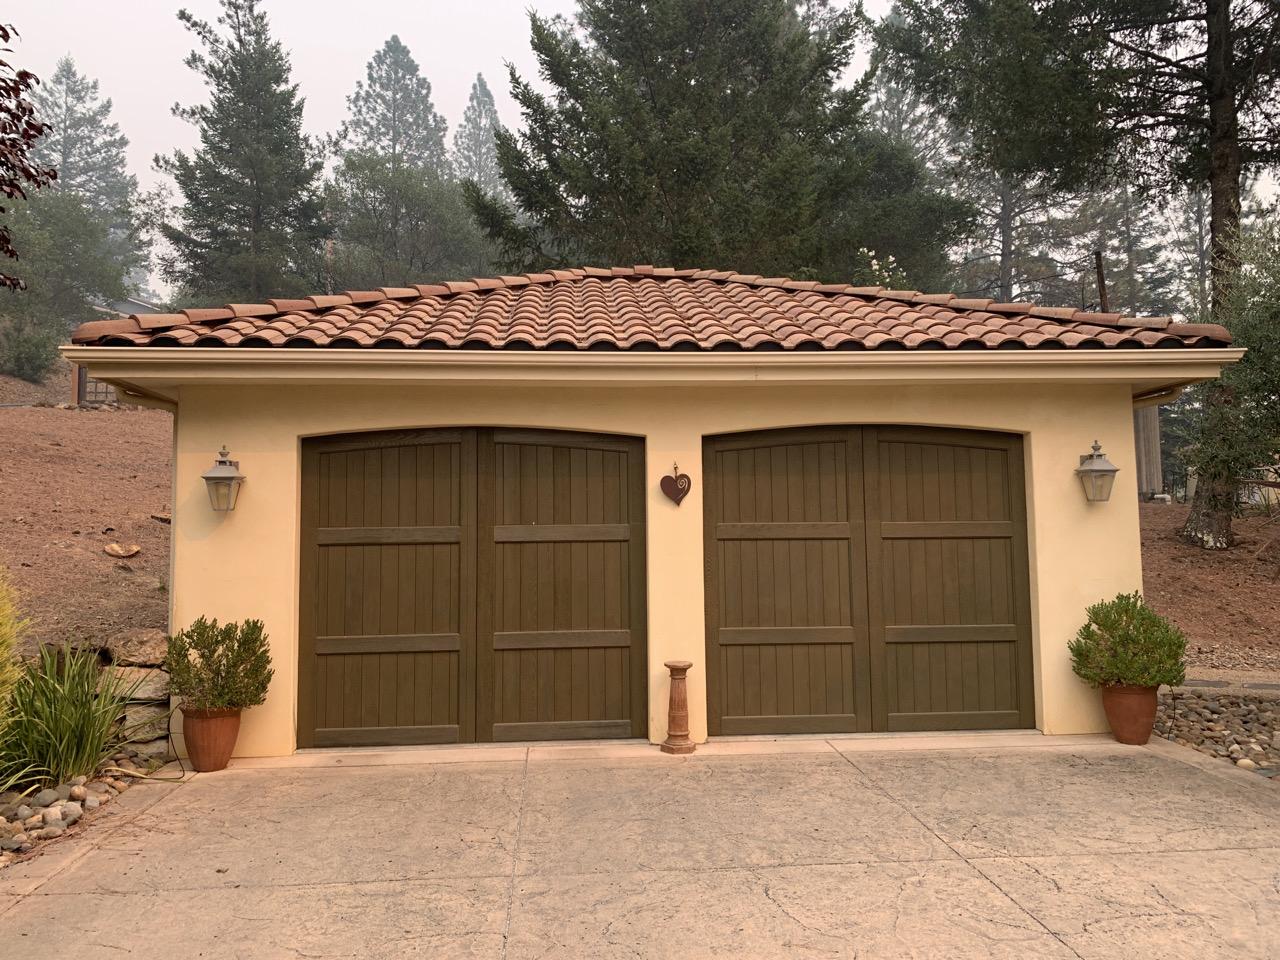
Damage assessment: no_damage